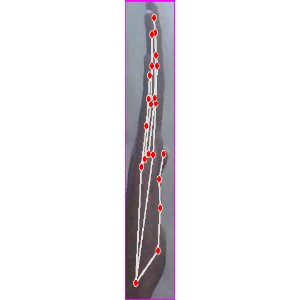
अक्षर: द